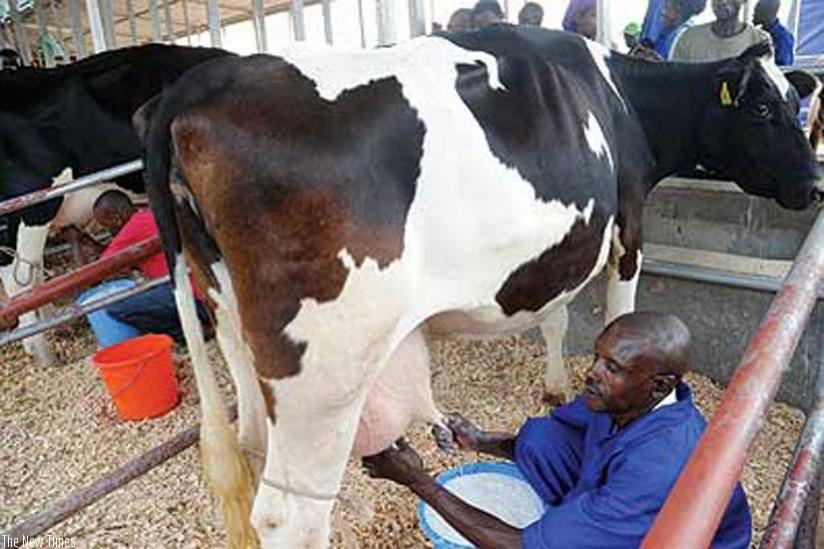
Ng'ombe wawili aina ya [cs]faustine freshian[cs] mwenye rangi nyeusi na nyeupe, wakiwa wamefungwa kwenye zizi la kisasa. Mbele kuna mwanaume mwenye umri wa makamo akiwa amevaa nguo ya buluu ameketi na anakamua maziwa ng'ombe mmoja.